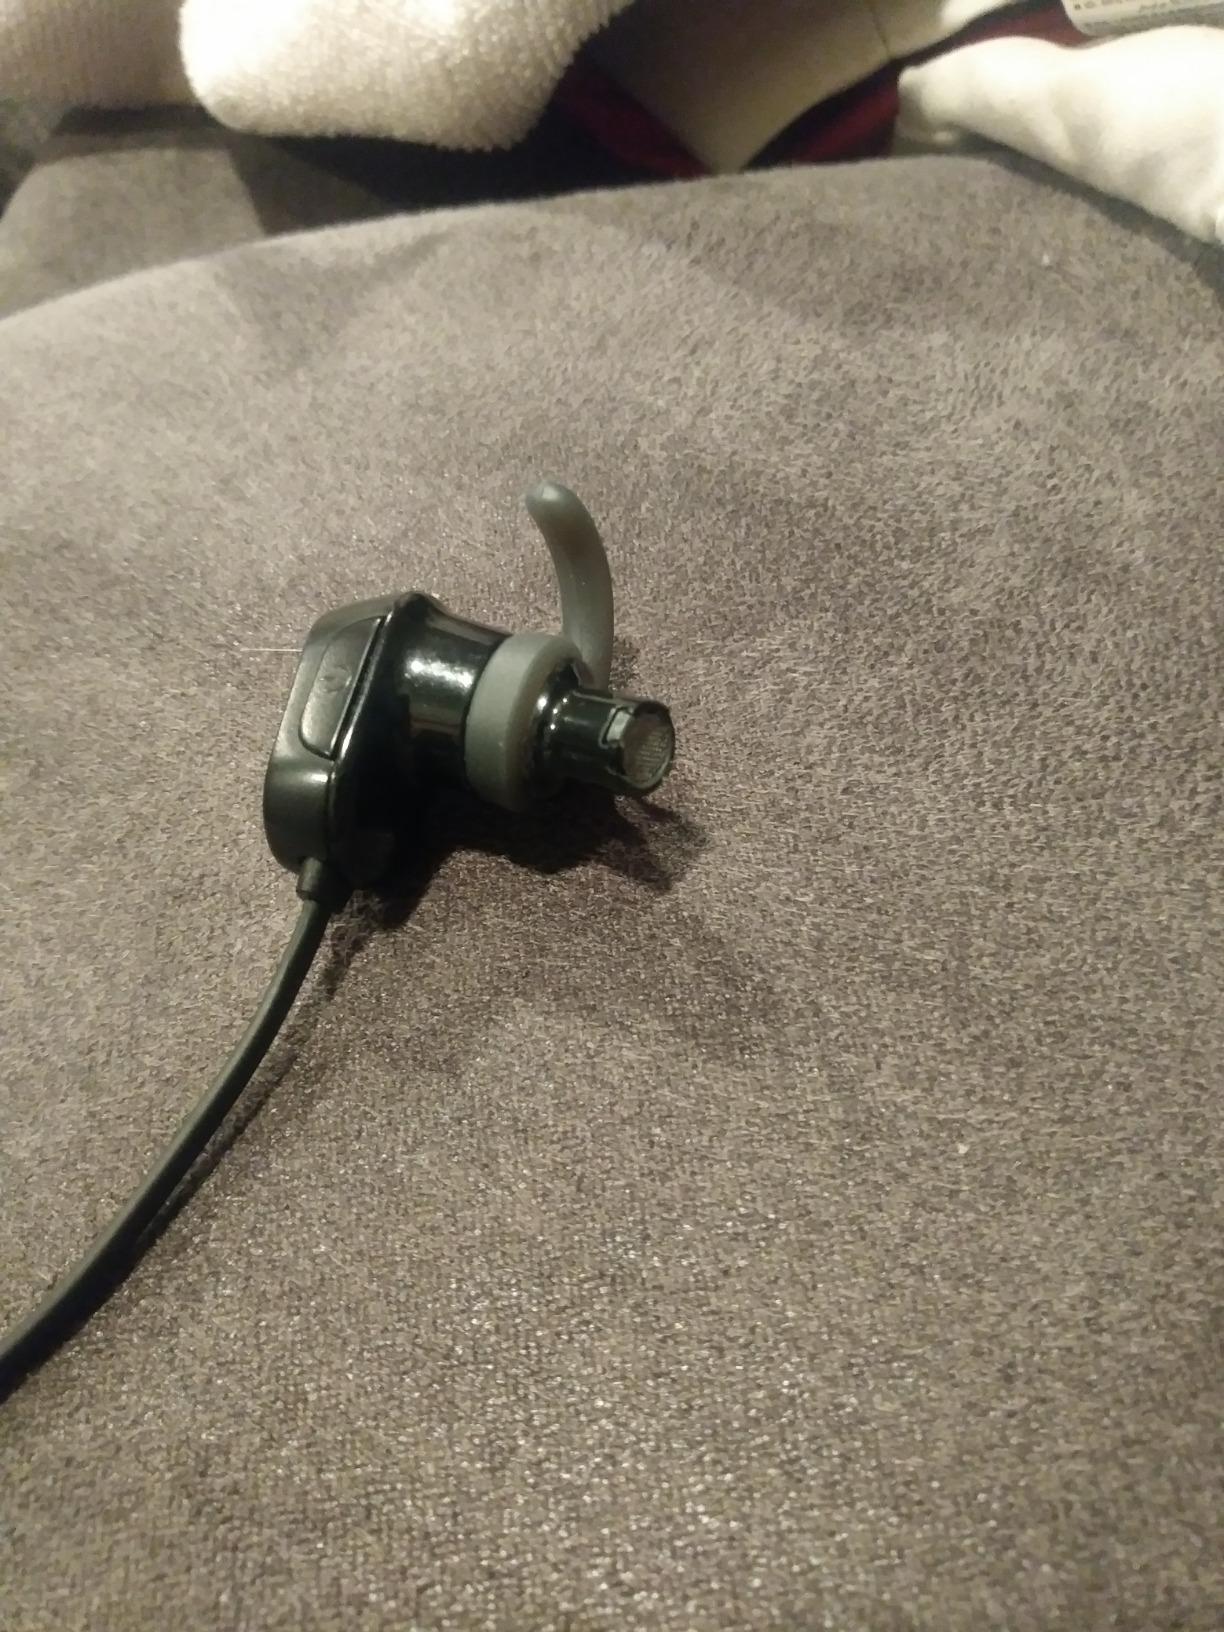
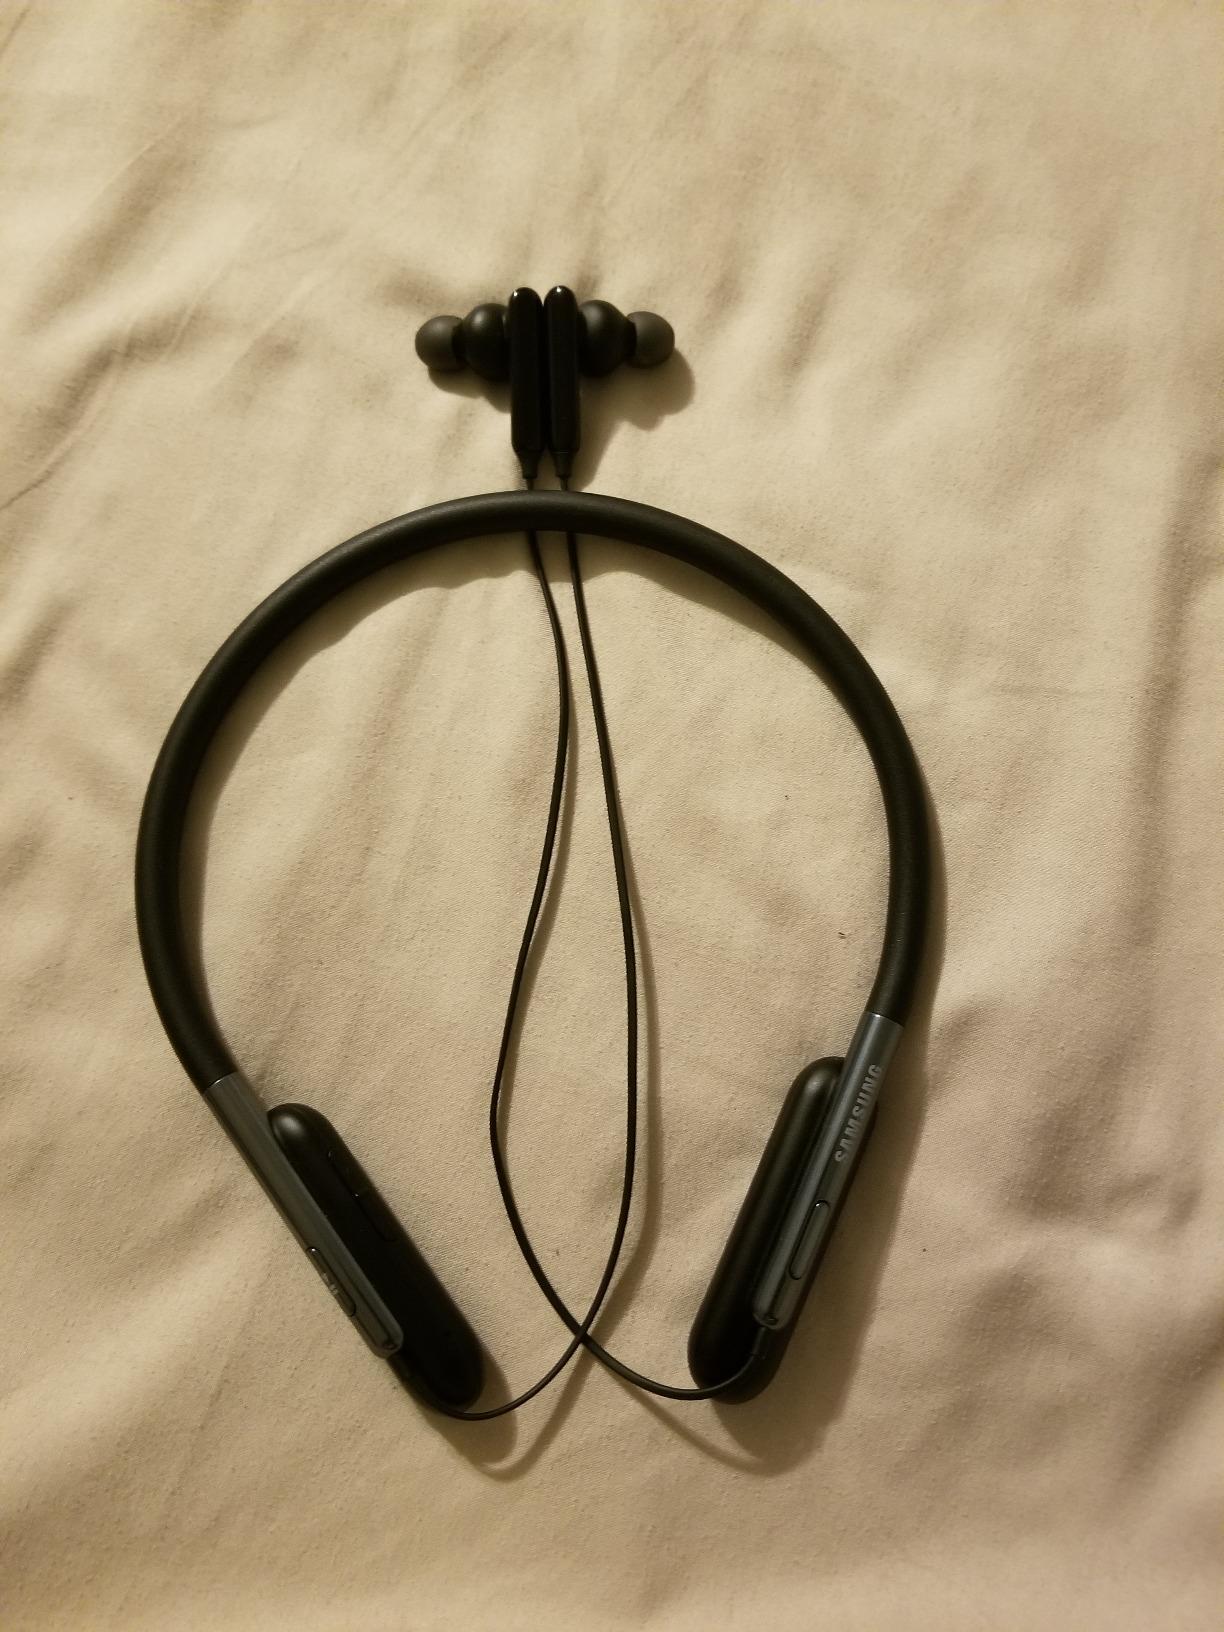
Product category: headphones
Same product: no